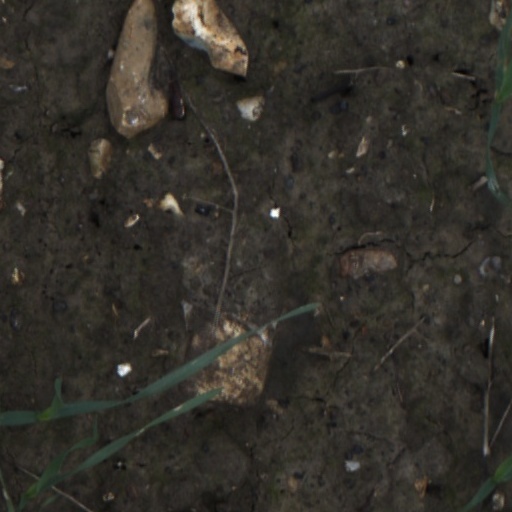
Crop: wheat